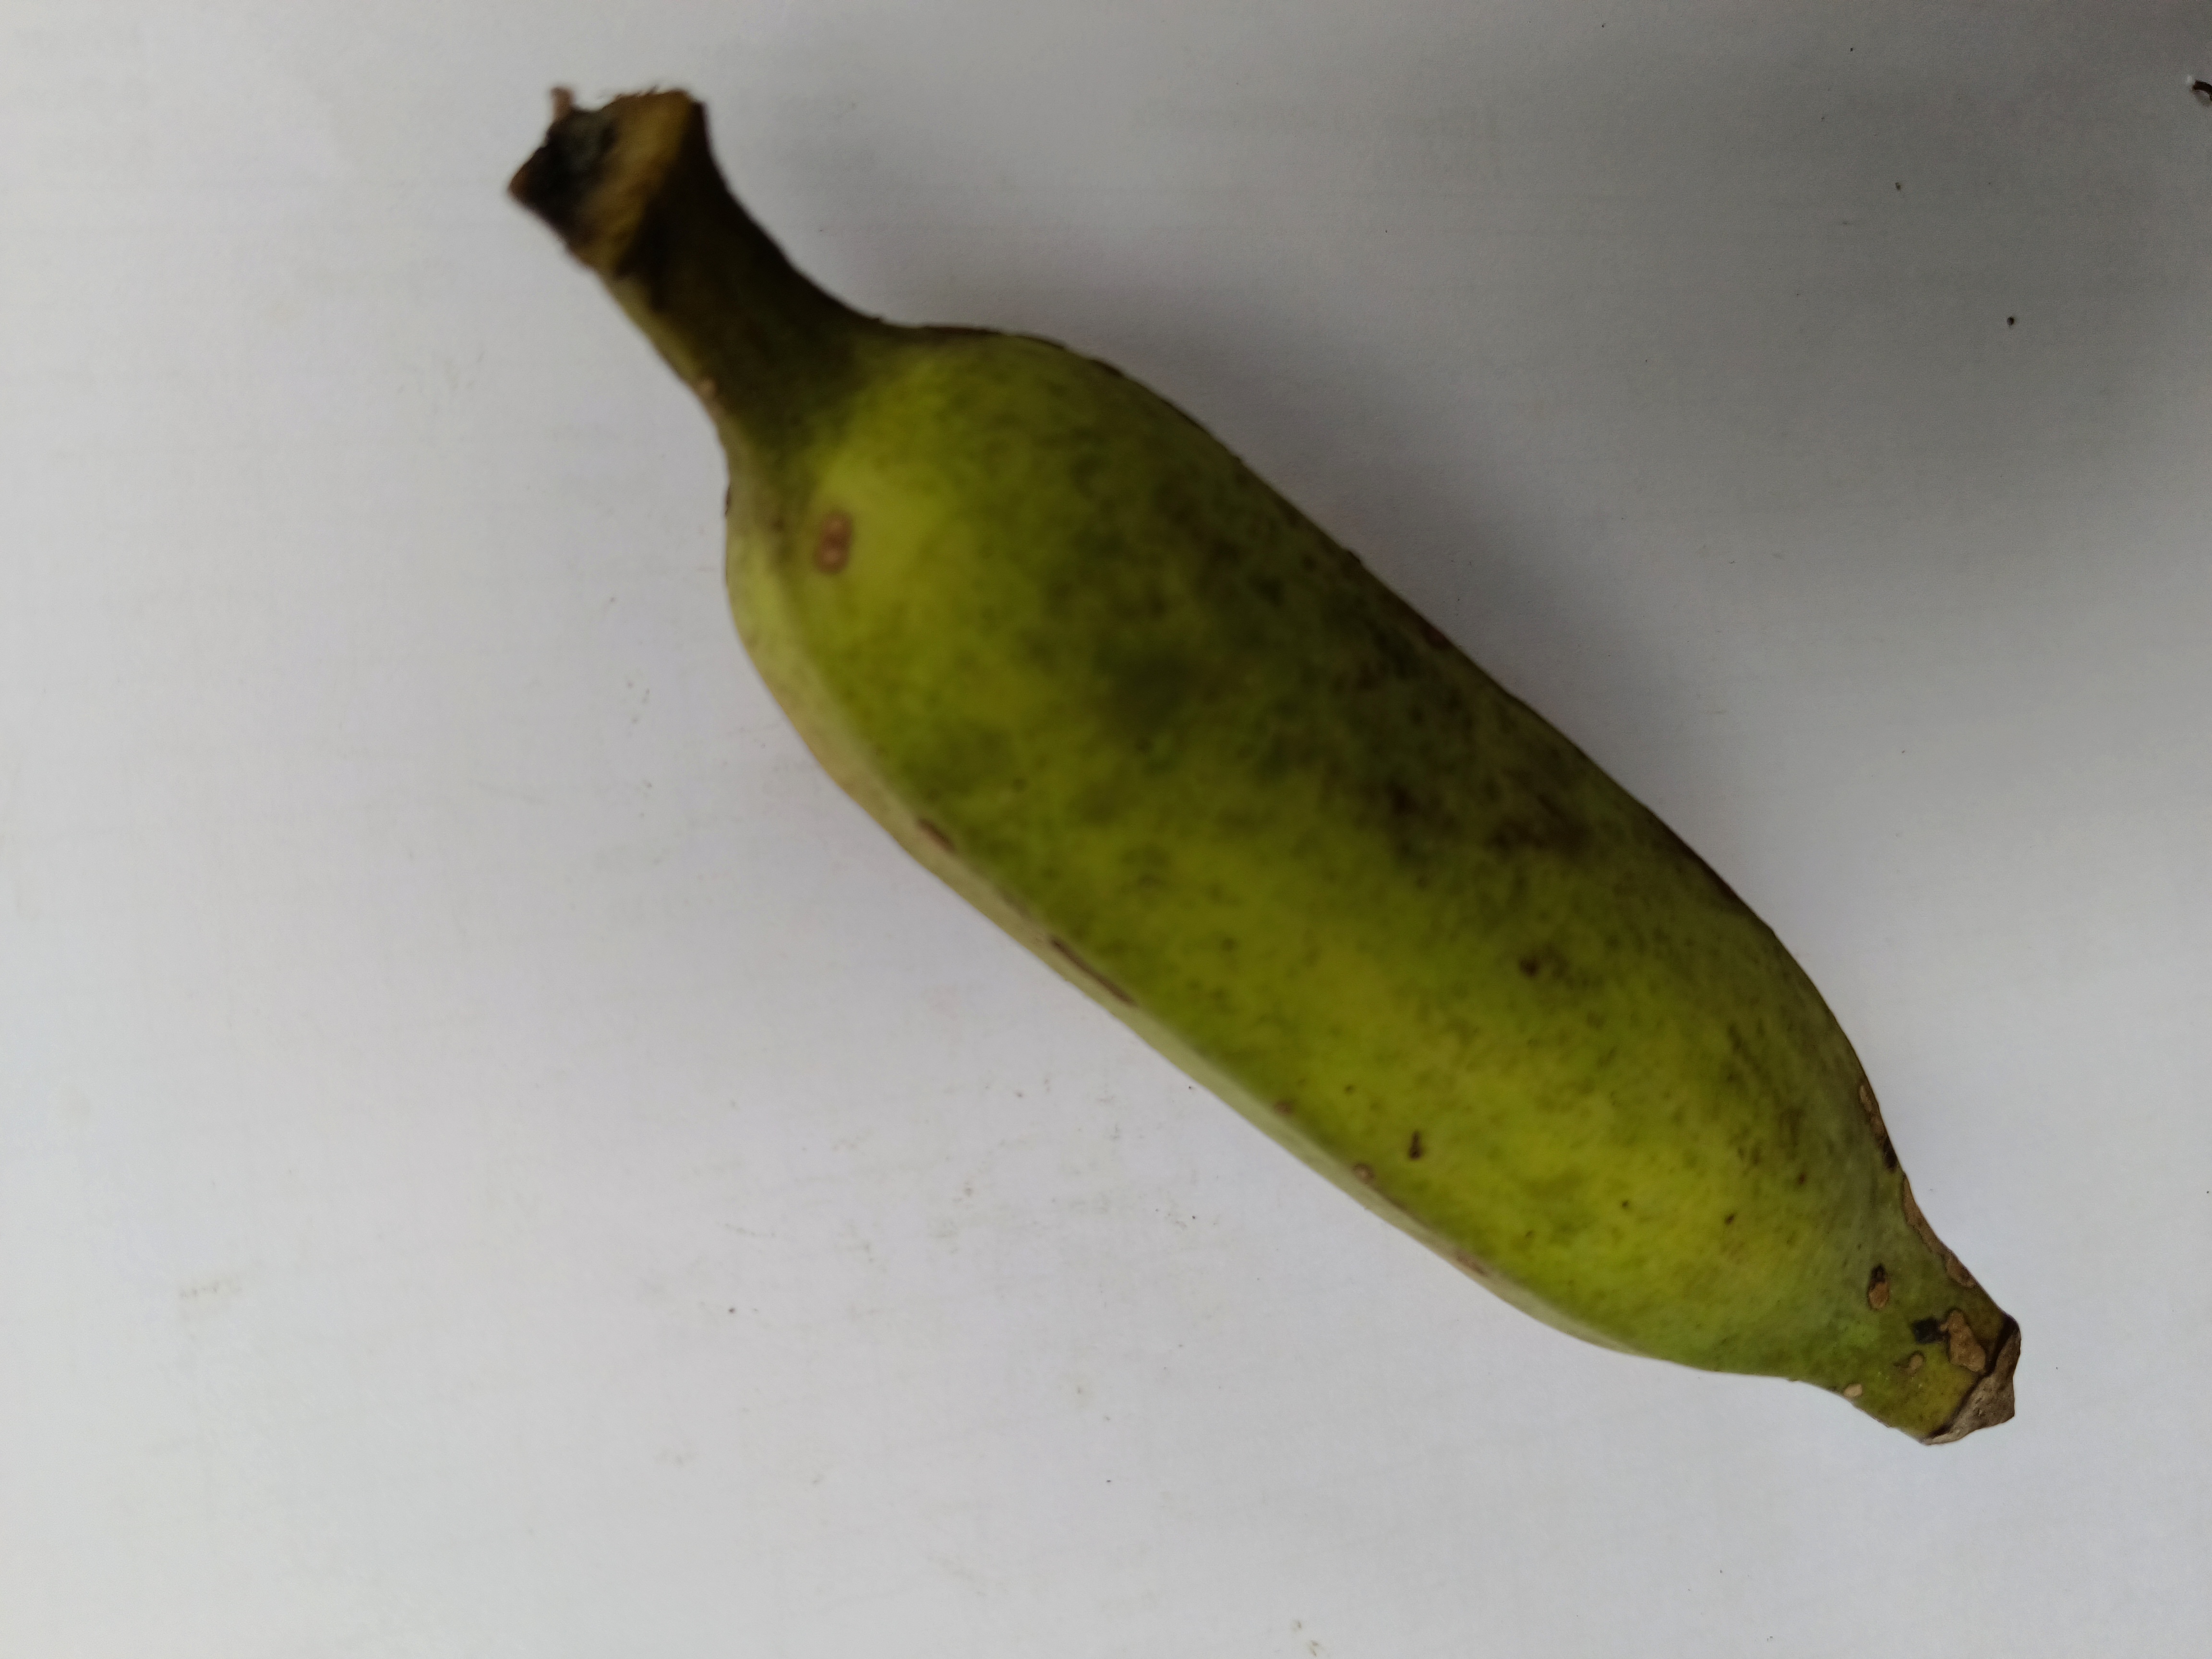
Banana variety: Deshi